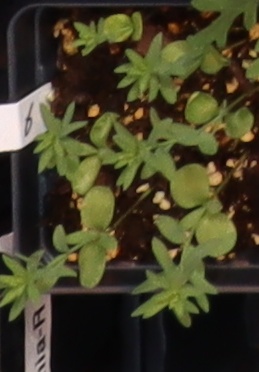
Label: Flax